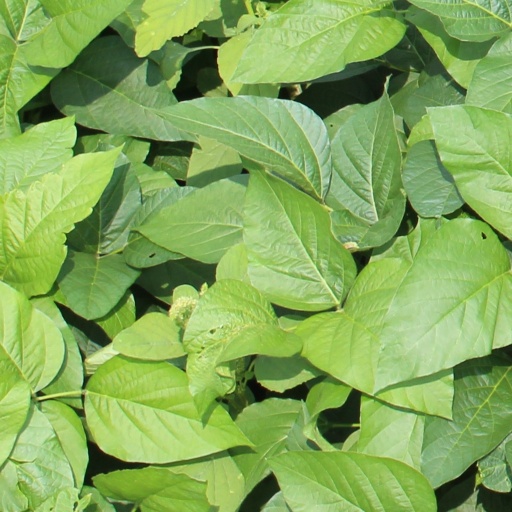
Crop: soybean